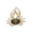
Label: cra